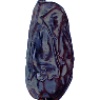
Label: Dates 1